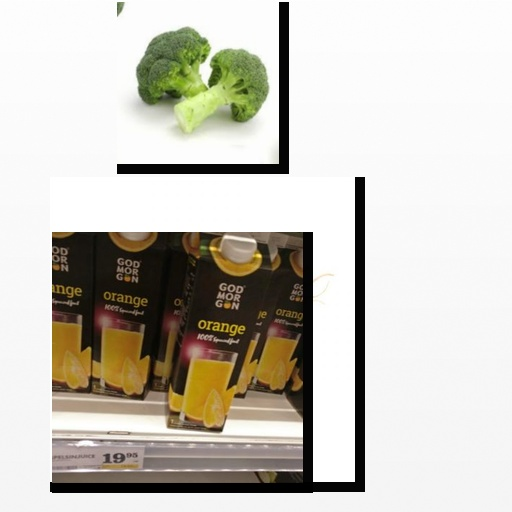
Food items: broccoli, orange_juice, amaranth